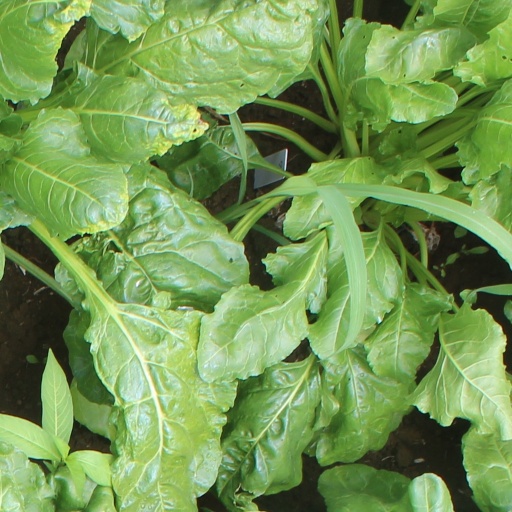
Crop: sugar beet